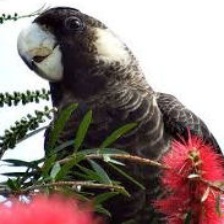
Species: BLACK COCKATO
Scientific name: CALYPTORHYNCHUS LATIROSTRIS
ImageNet parent category: sulphur-crested_cockatoo